Duccio (crater)

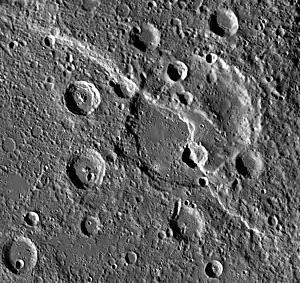
Carnegie Rupes cuts across Duccio crater

Duccio is a crater on Mercury. Its name was adopted by the International Astronomical Union (IAU) on